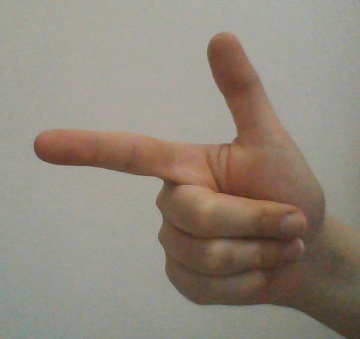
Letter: yaa